Rail transport in Catalonia

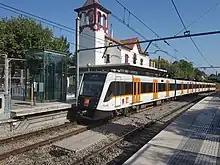
An FGC 113 series at Valldoreix station

Rail transport in Catalonia operates on three rail gauges and services are operated by a variety of public operators: